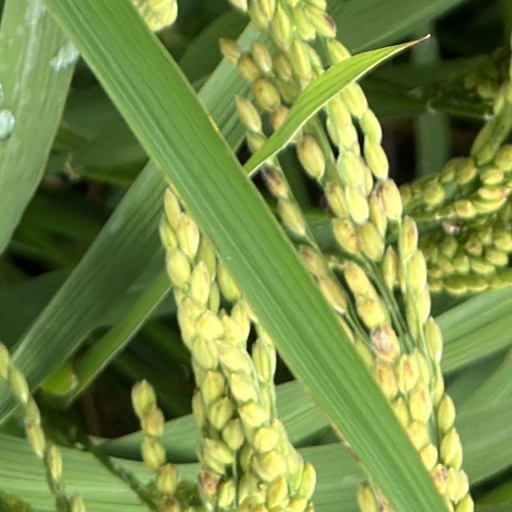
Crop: rice